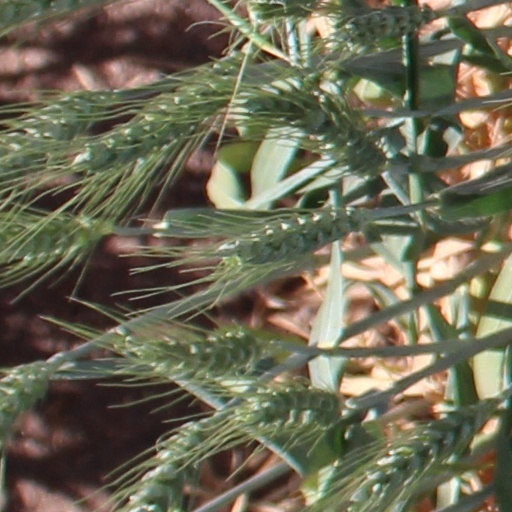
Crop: wheat